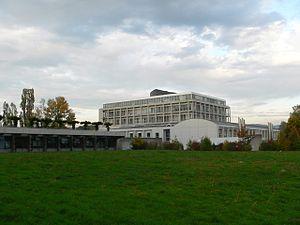
L'Institut suisse de bioinformatique est une fondation académique sans but lucratif qui fédère la bioinformatique en Suisse. Depuis 2017, le SIB est également chargé du programme de santé personnalisée de la confédération: le Swiss Personnalized Health Network.